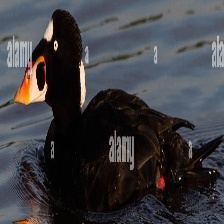
Species: SURF SCOTER
Scientific name: MELANITTA PERSPICILLATA
ImageNet parent category: drake